Dave Robbins (basketball)

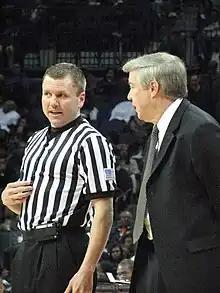
Robbins (right) speaking with an official

David Robbins (born September 10, 1942) is a retired American basketball coach. Robbins is best known for coaching at NCAA Division II power Virginia Union University, where he won 713 games and three NCAA Division II men's basketball tournament titles. Out of all NCAA coaches who have won more than 700 wins, Robbins is the second winningest coach with a winning percentage of 0.786 (713 wins, 194 losses). He is second only to Adolph Rupp who had a winning percentage of 0.822. Jerry Tarkanian, Dean Smith, Steve Moore, Roy Williams, Bill Self, Mike Krzyzewski, John Calipari, and Bo Ryan make up the remaining top ten. Seven out of 10 of those coaches have been inducted into the Naismith Memorial Basketball Hall of Fame. Robbins, Moore, and Ryan have not.